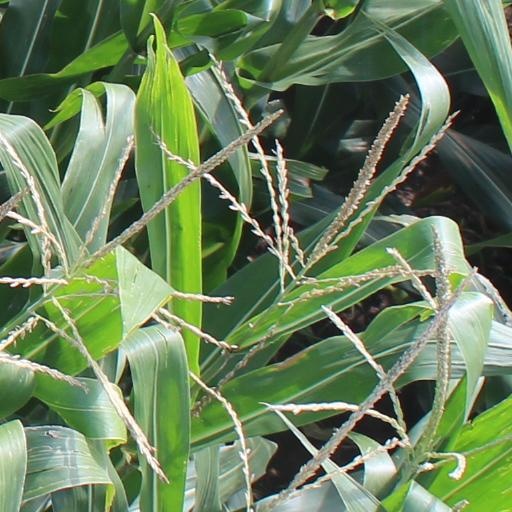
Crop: maize; corn